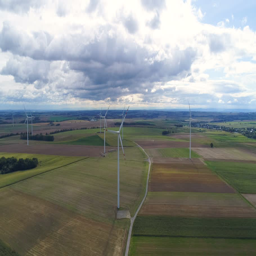
wind turbines on the field during cloudy day .